FCUK: Father Chitti Umaa Kaarthik

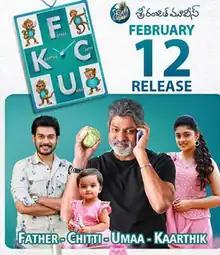
Release poster

FCUK: Father Chitti Umaa Kaarthik is a 2021 Indian Telugu-language comedy film directed by Vidyasagar Raju and produced by KL Damodar Prasad through Sri Ranjith Movies. It stars Jagapathi Babu, Ram Karthik, Ammu Abhirami, Baby Saharshitha. The music is composed by Bheems Ceciroleo. Jagapathi Babu played the lead role after a long gap.